Siege of Figueras (1811)

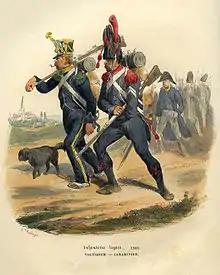
Two French light infantrymen: carabinier on the right and voltigeur on the left

Campoverde was slow to take advantage of his opportunity to cause mischief. He learned of Rovira's coup on 12 April, but did not put his army in motion until the 20th. On that day it issued from Tarragona with 6,000 foot soldiers and 800 cavalry belonging to General Pedro Sarsfield's division and part of Eroles' division. His force did not reach Vic until 27 April and only approached Figueres at the beginning of May. With those miquelets that remained outside the fortress, Rovira maneuvered to join Campoverde's Spanish regulars. In addition to the garrison of Sant Ferran, Campoverde's 6,800 men, Rovira's 2,000 miquelets, and Eroles' 2,000 soldiers were available to break the French blockade. Historian Digby Smith credited the French with 20,000 men, but Oman stated that the French were outnumbered in the coming fight.